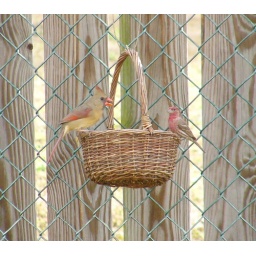
Now joined by a male house finch.